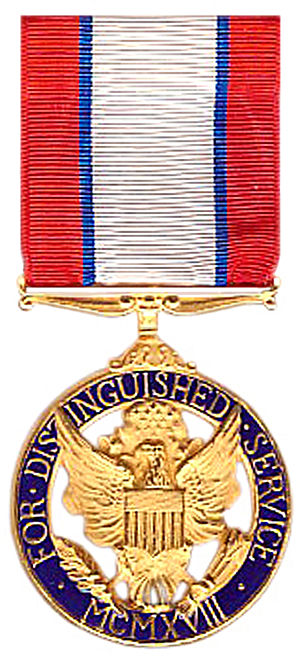
Distinguished Service Medal (U.S. Army)
Distinguished Service Medal
Distinguished Service Medal er den tredje-højeste militær dekoration, som kan tildeles personer i den amerikanske hær. Den første tildelig fandt sted den 12. januar 1918.